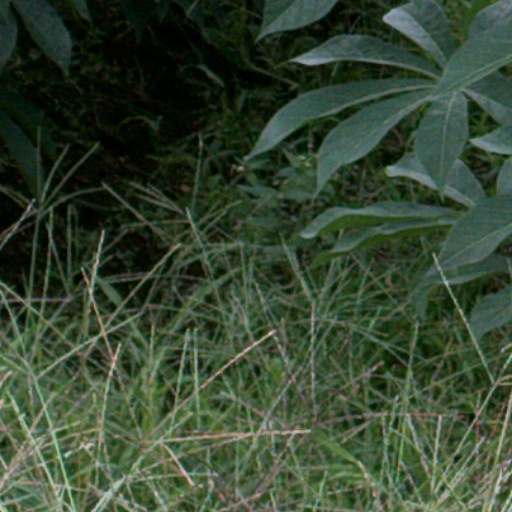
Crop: cassava